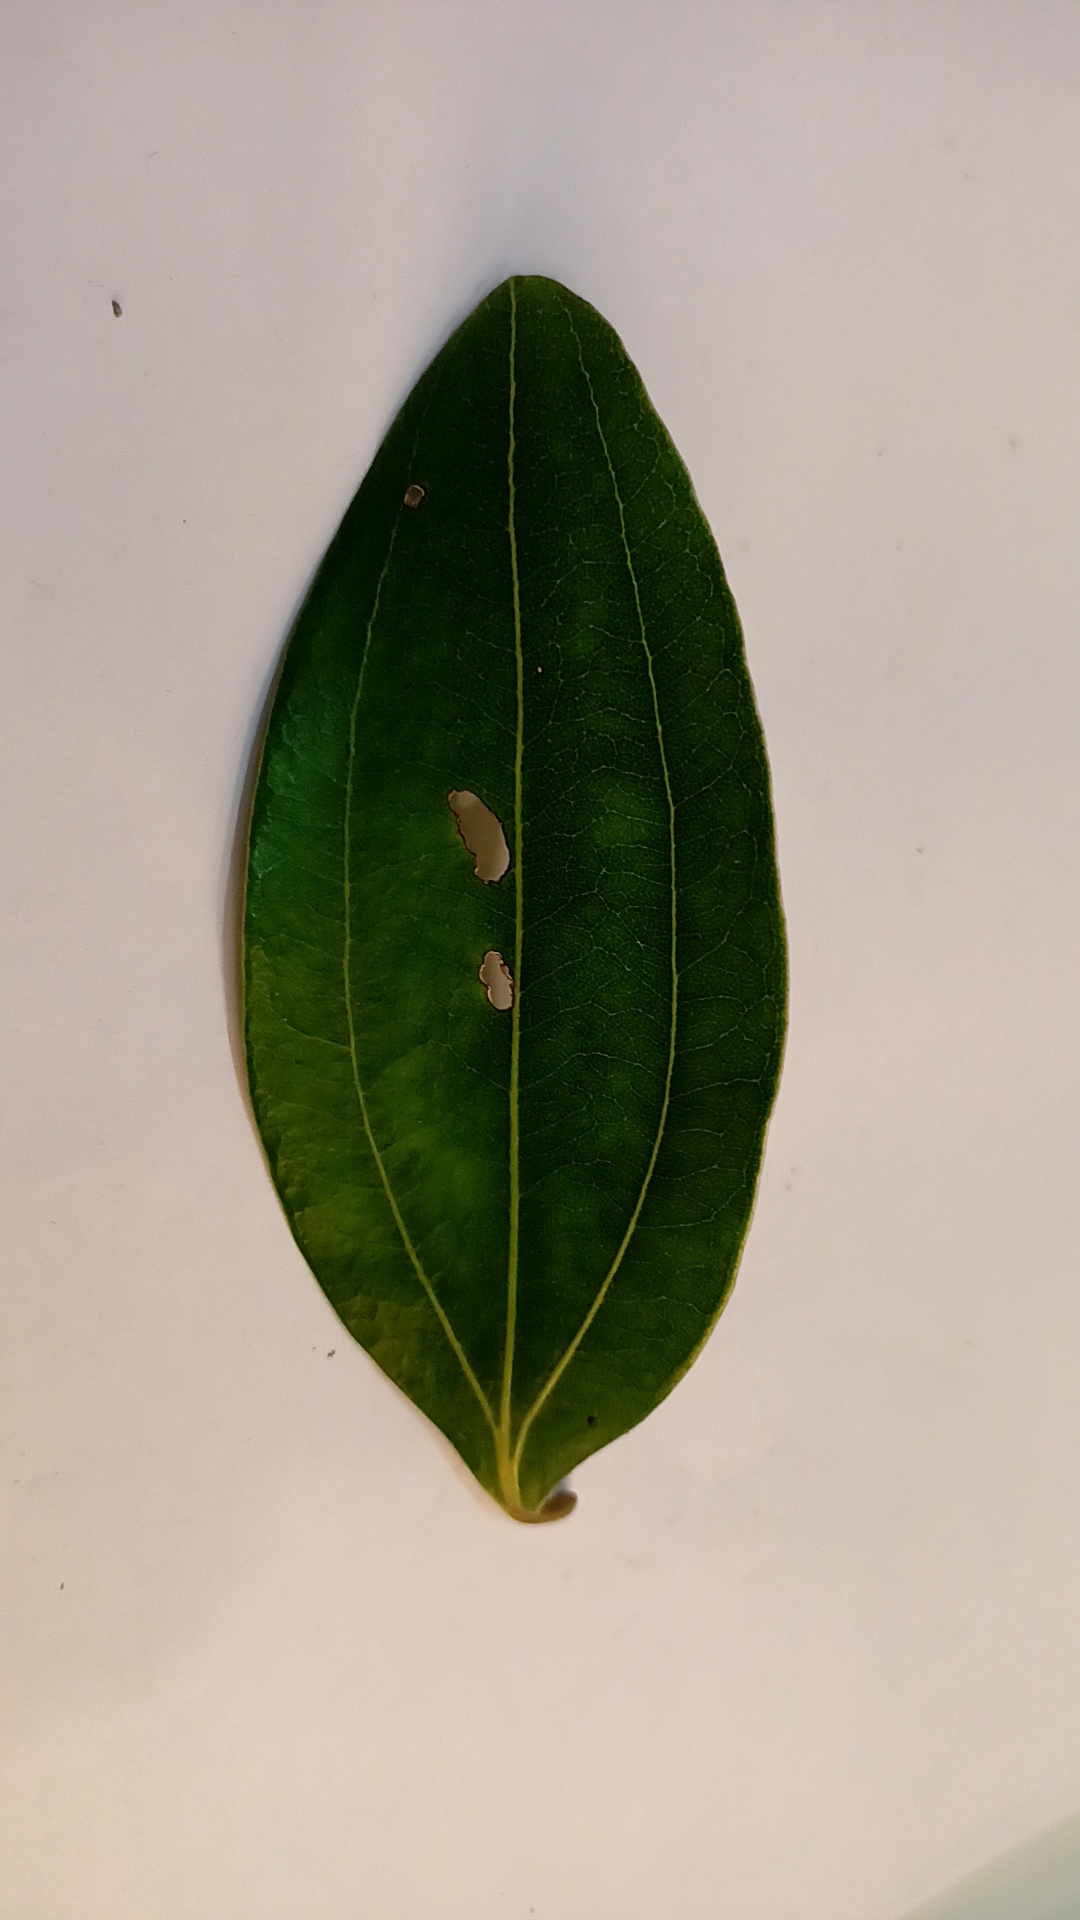
Label: Disease